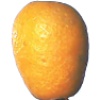
Label: kumquats